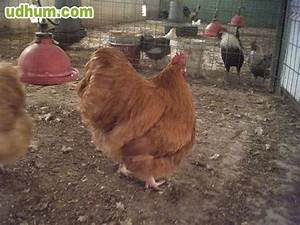
Label: chicken